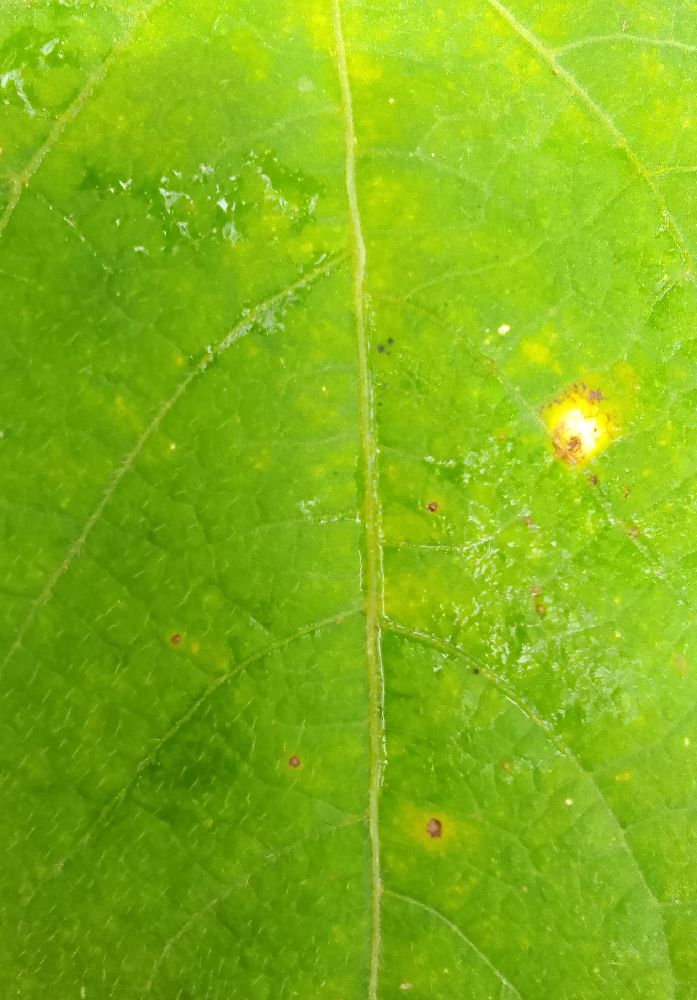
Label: rust